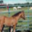
Label: horse